Parkwoods

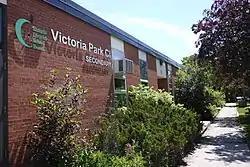
Victoria Park Collegiate Institute is a secondary school situated in Parkwoods.

TDSB operates several schools in the area, including one public secondary school in Parkwoods, Victoria Park Collegiate Institute. In addition to Victoria Park, TDSB operates eight elementary schools throughout the neighbourhood. They include: